Right and Left

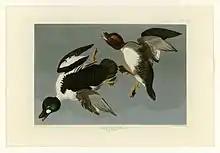
John James Audubon, "Golden-Eye Duck"

Homer's biographers offer varying accounts of the events surrounding both the painting's conception and initial development. Homer's first biographer, William Howe Downes, wrote that the ducks used for the painting had been purchased by the artist for his Thanksgiving dinner; he so admired their plumage that he painted them instead. Homer's nephew told another of Homer's biographers, Philip Beam, that a friend of the artist named Phineas W. Sprague shot the birds in Prouts Neck that autumn and hung them on Homer's studio door, and the arrangement inspired the painting's design. Given the goldeneye's taste— Audubon called the duck "fishy, and in my opinion unfit for being eaten"— insofar as the implication is that the ducks were intended for food, neither story is altogether credible.